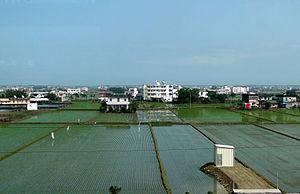
Rizière dans le comté de Yilan, Taiwan